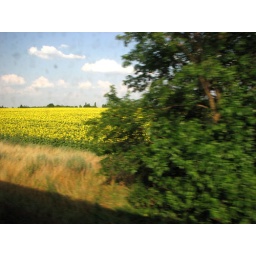
Sunflower fields and trees, viewed through a dirty train window; somewhere in western Hungary, 1 July, 2008